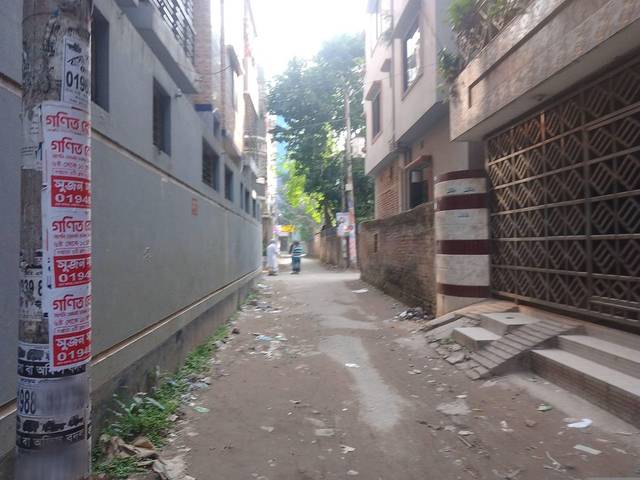
Region: Bangladesh
Coordinates: 24.002, 90.427